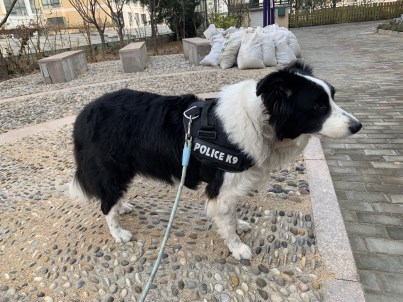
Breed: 2594-n000109-Border_collie